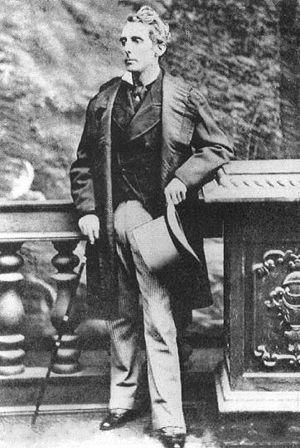
Sir John Pope Hennessy était un administrateur colonial de l'Empire britannique.